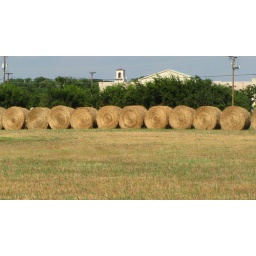
The open field near our house got mowed, and this is the result.